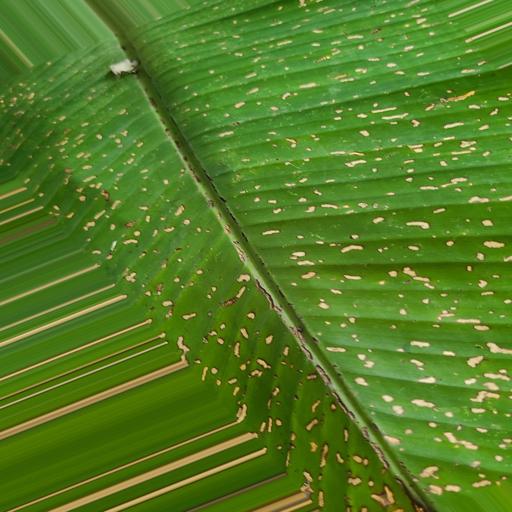
Label: insect_pest